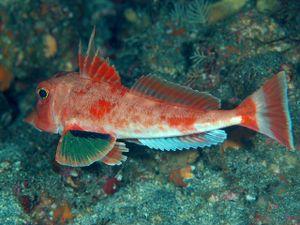
Lepidotrigla est un genre de poissons téléostéens de la famille des Triglidae. Ces poissons sont généralement appelés « grondins ».